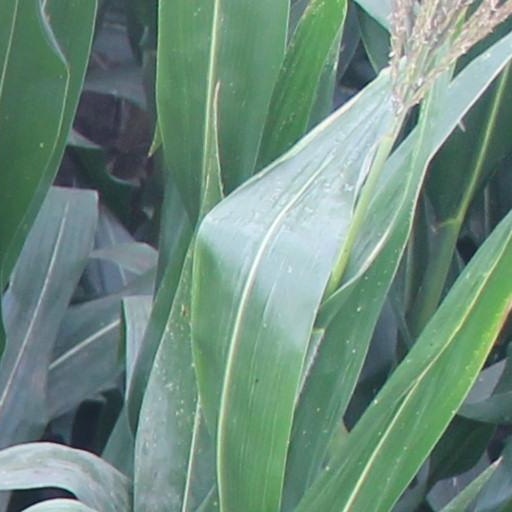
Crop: maize; corn